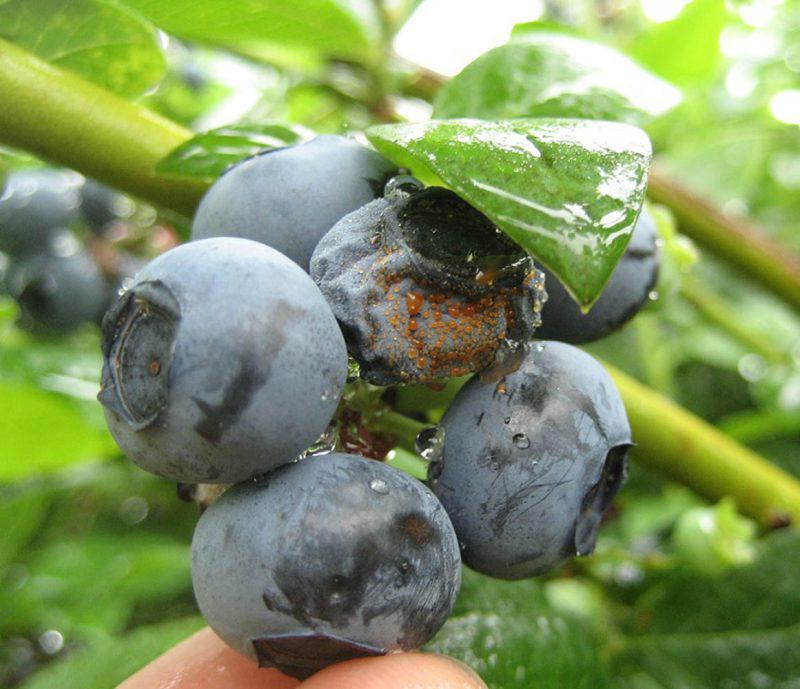
Plant: Blueberry
Disease: blueberry anthracnose